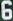
Number: 6